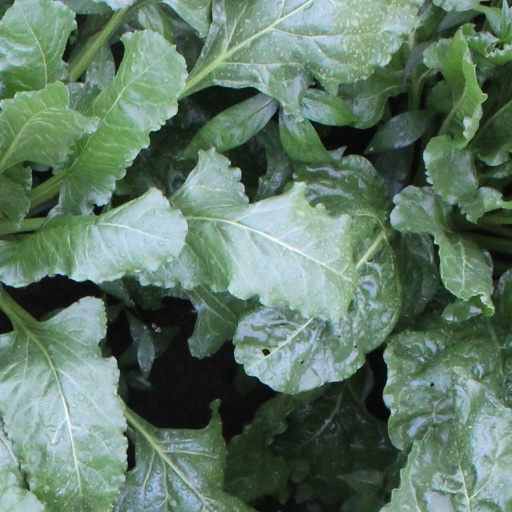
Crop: sugar beet